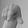
ASL letter: Q